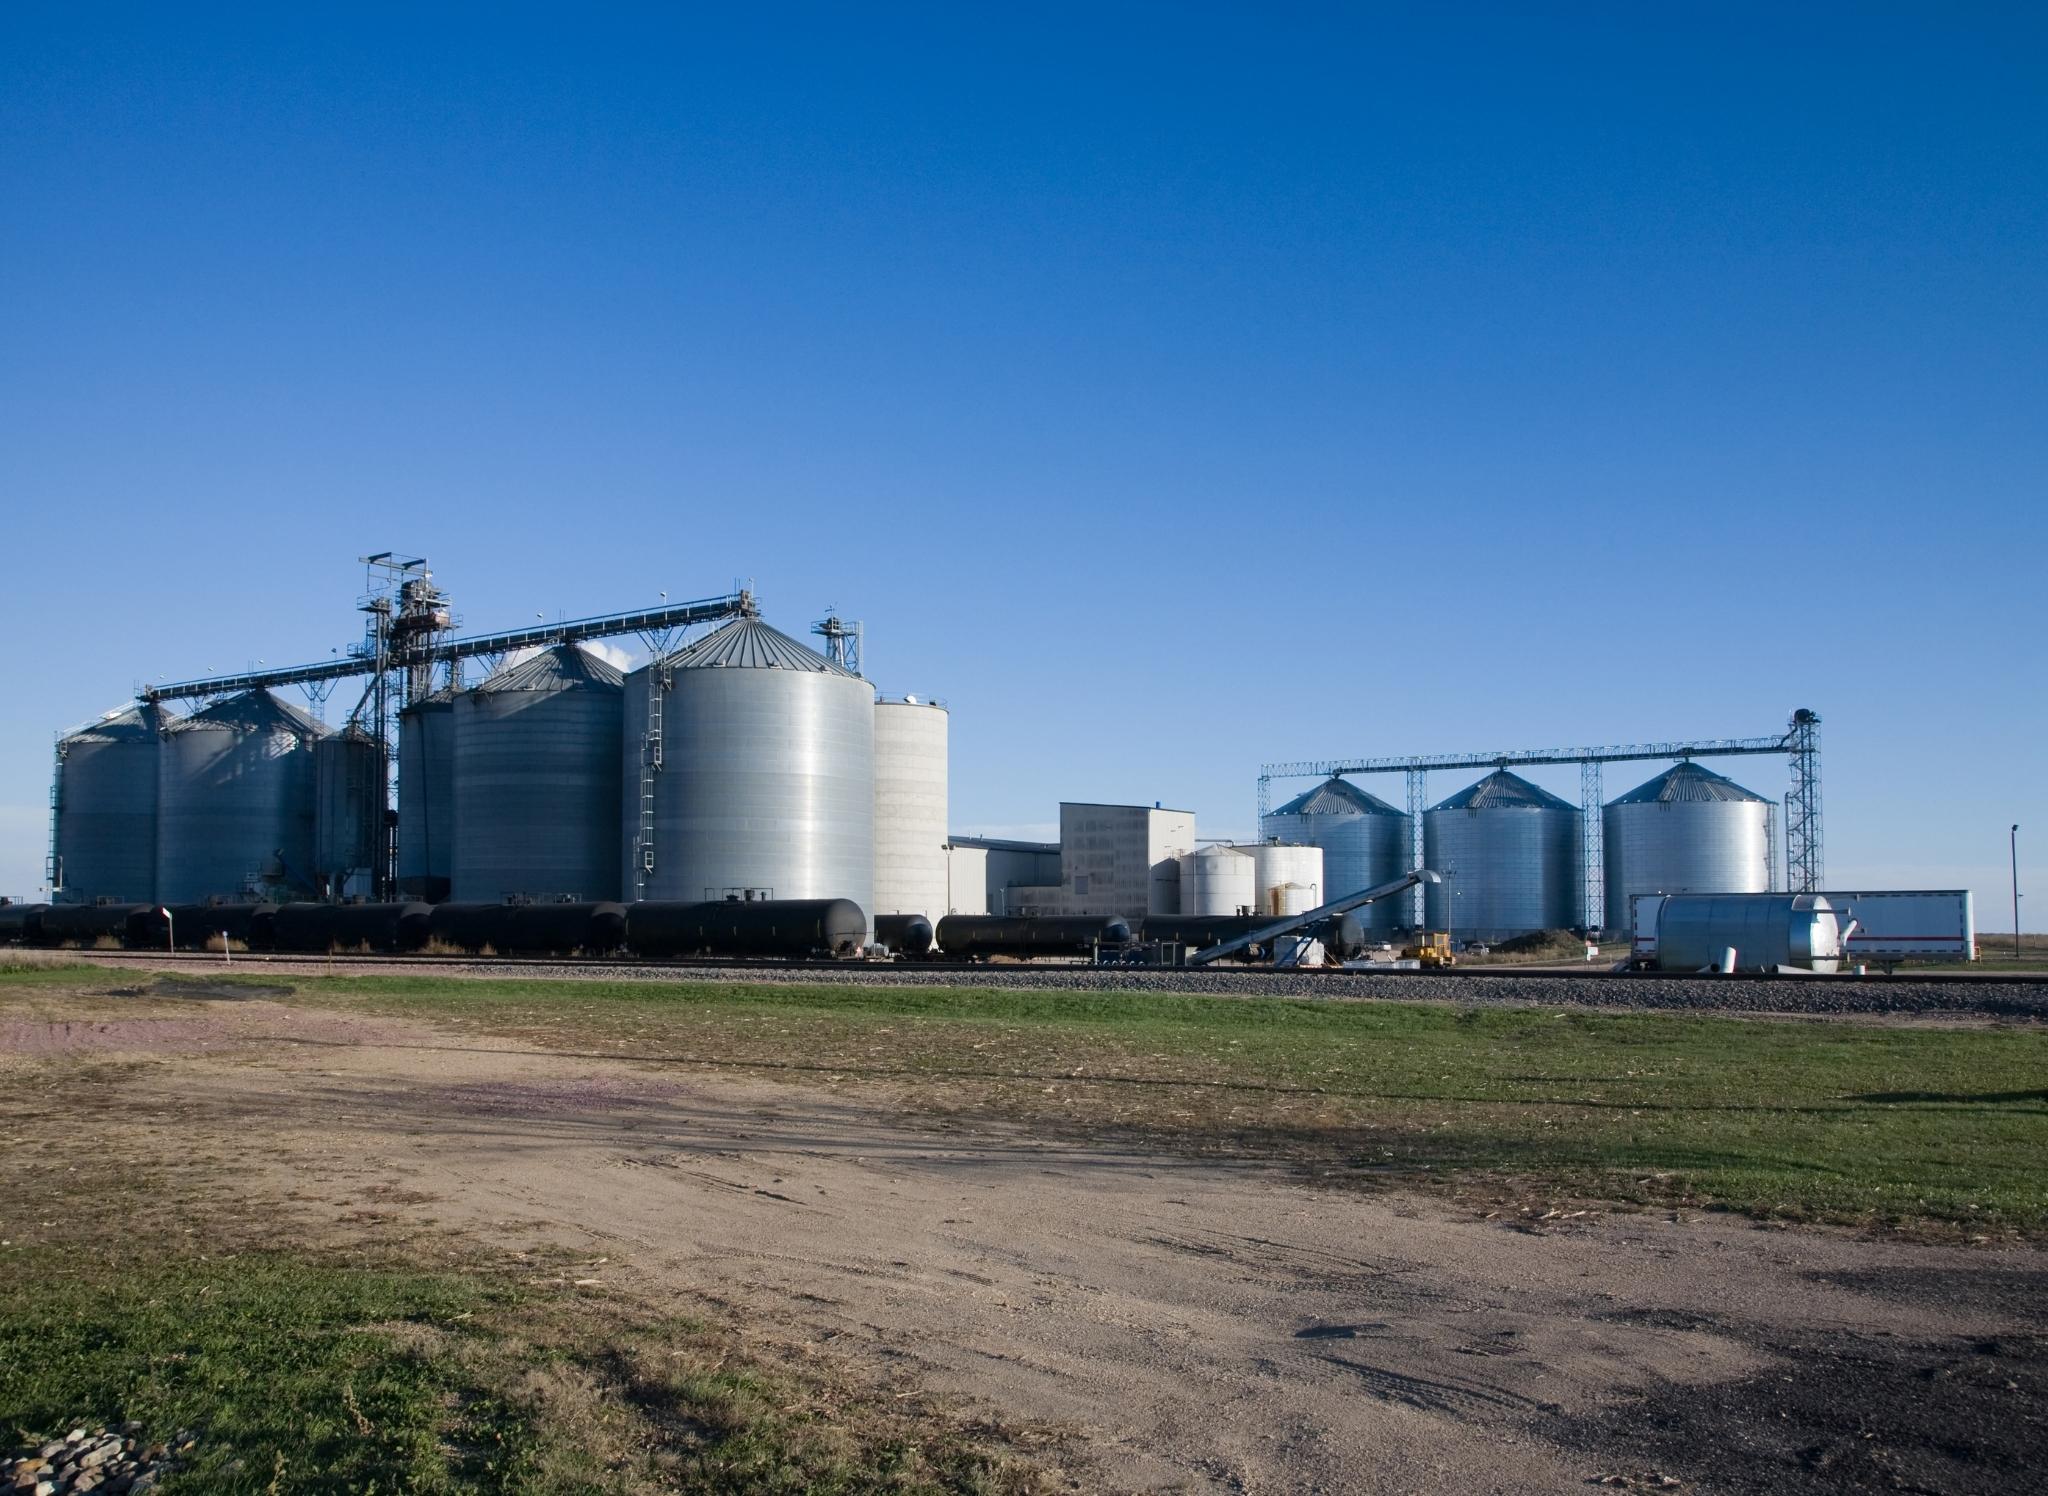
ethanol, plant, factory, biofactory, biofuel, corn, sky, silo, fluid, storage tank, electricity, overhead power line, industry, gas, grassland, public utility, landscape, electrical supply, city, prairie, composite material, metal, machine, engineering, asphalt, grass, steel, cylinder, soil, transport, road